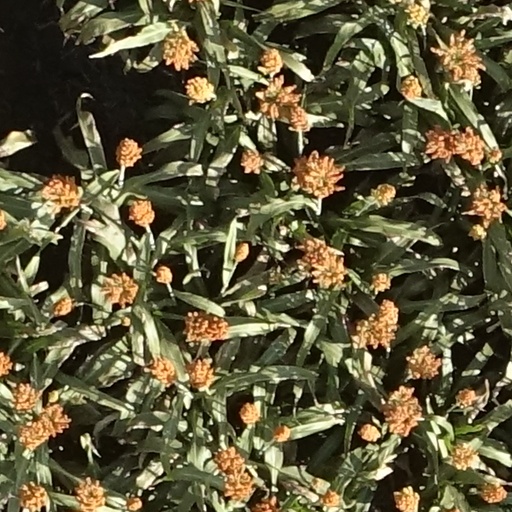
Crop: sorghum